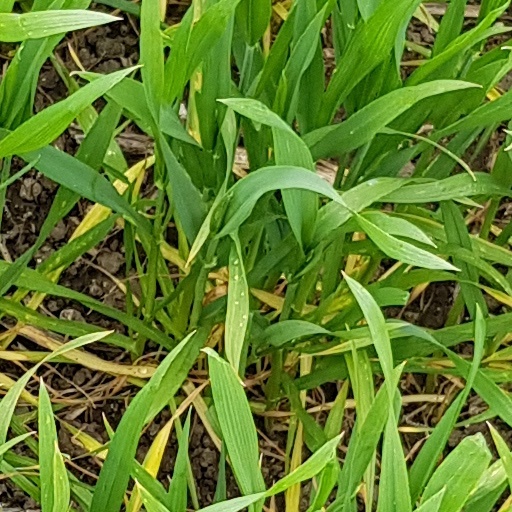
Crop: wheat